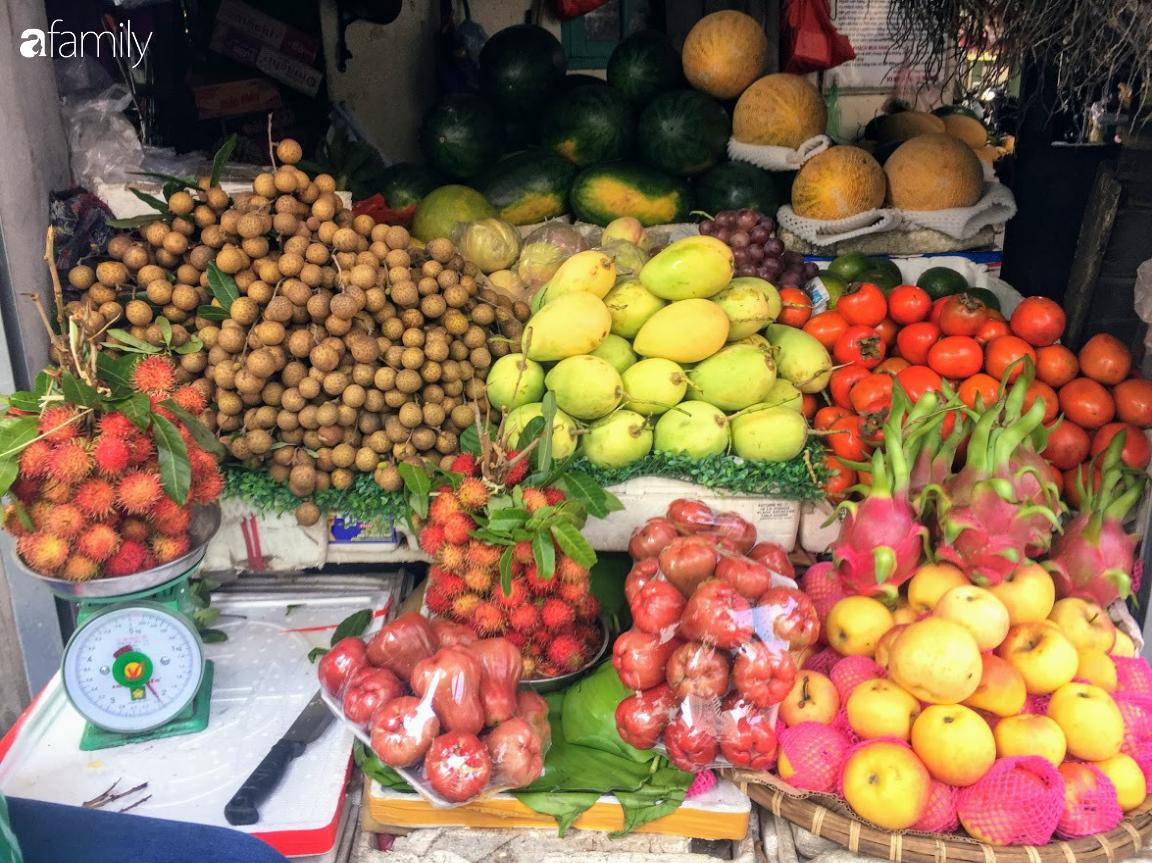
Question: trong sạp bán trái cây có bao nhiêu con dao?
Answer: một